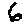
Label: 6